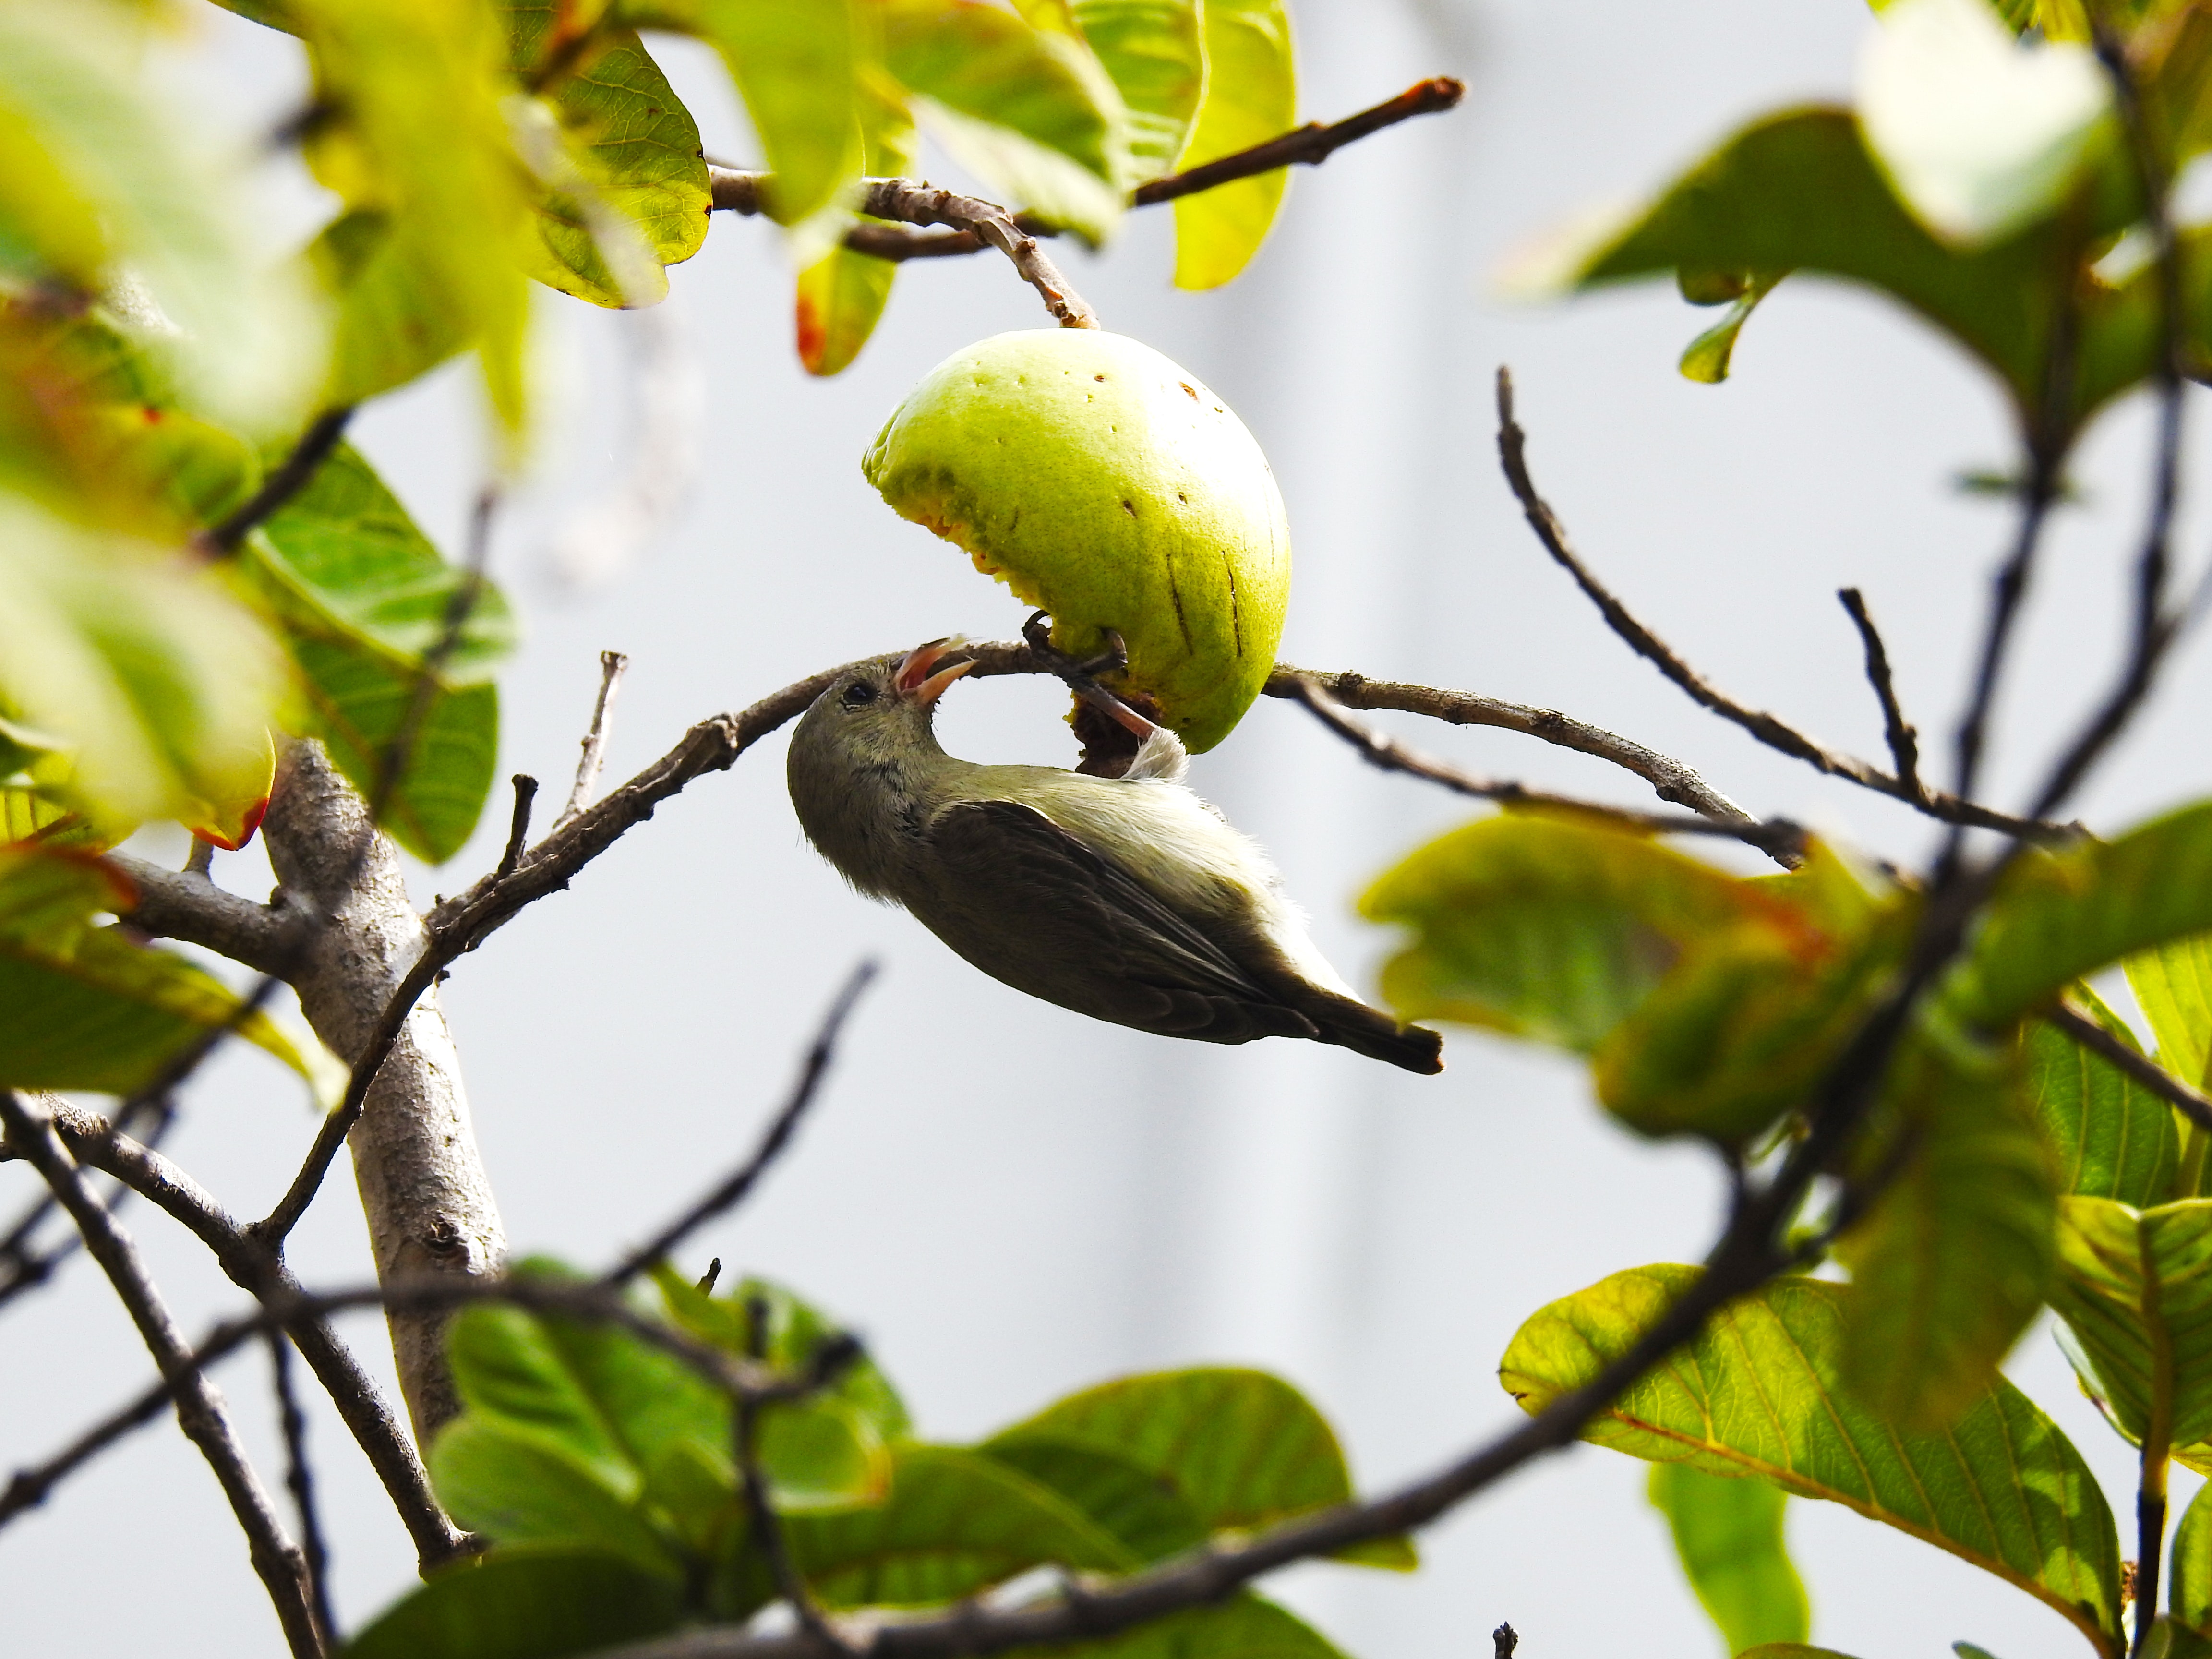
bird, branch, plant, tree, parakeet, leaf, fruit tree, flower, twig, beak, Common guava, piciformes, perching bird